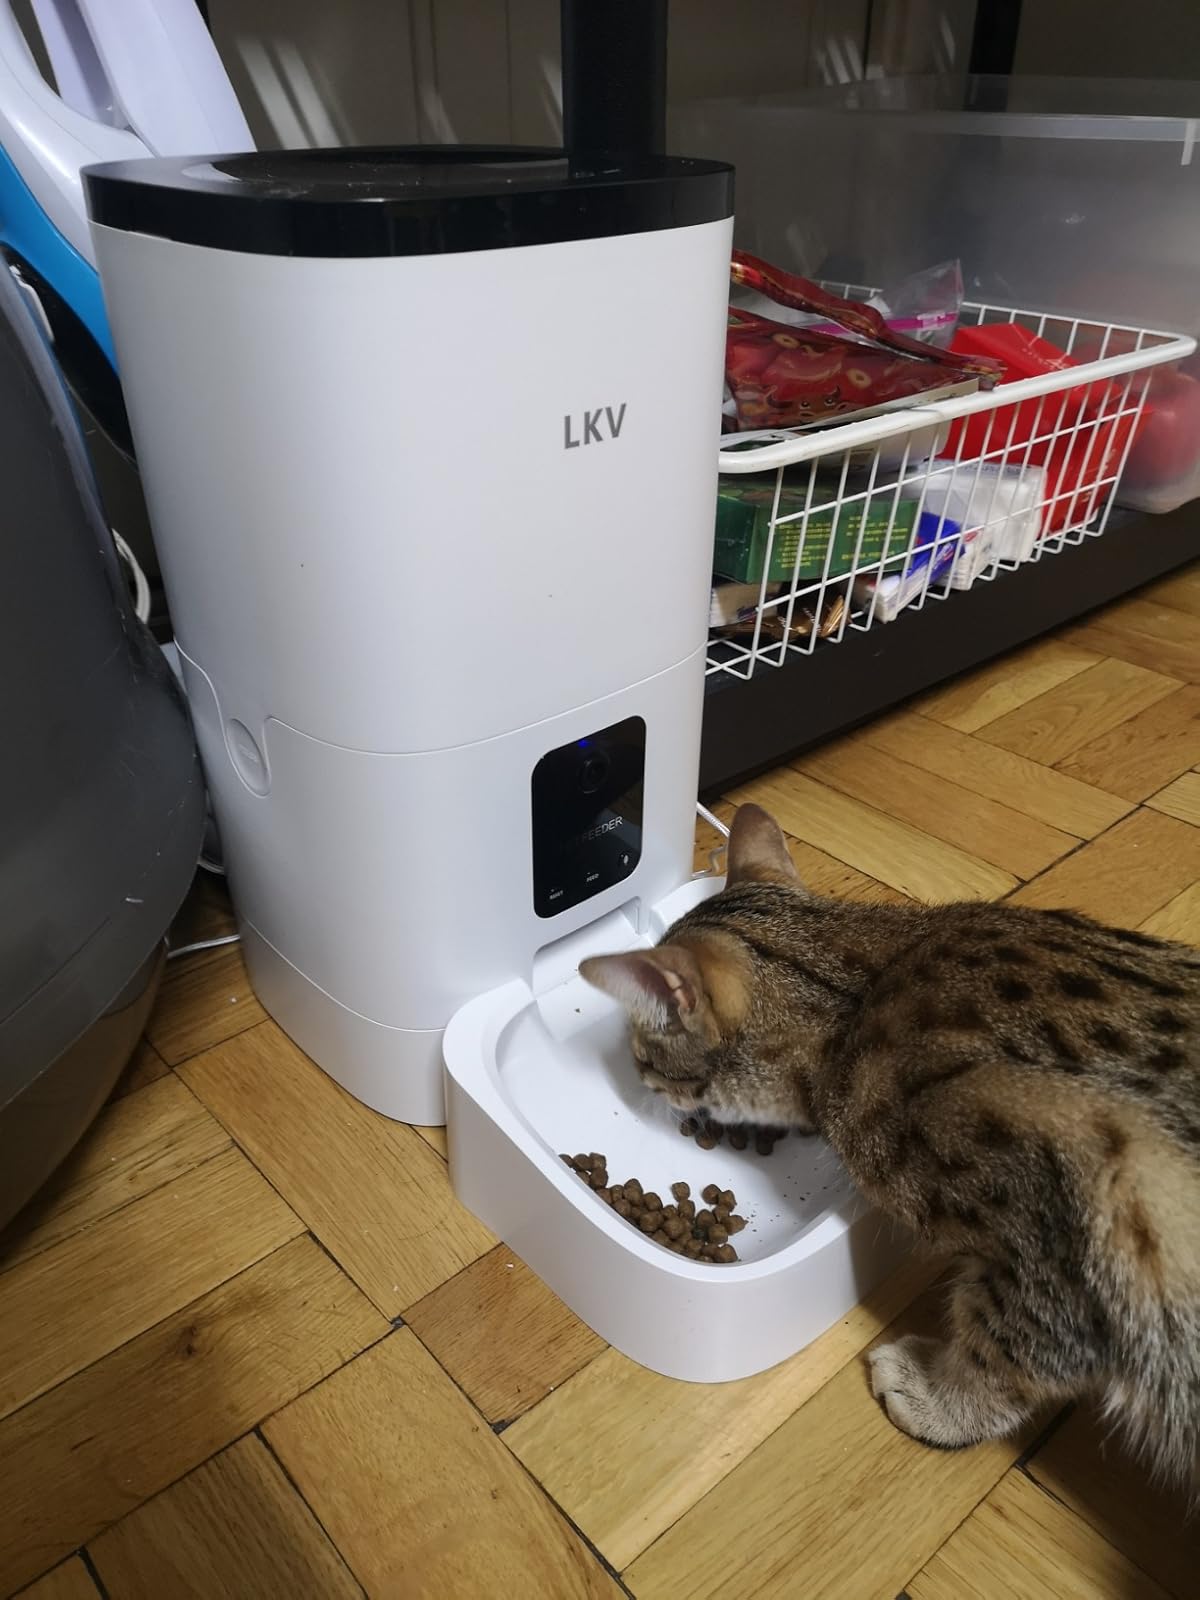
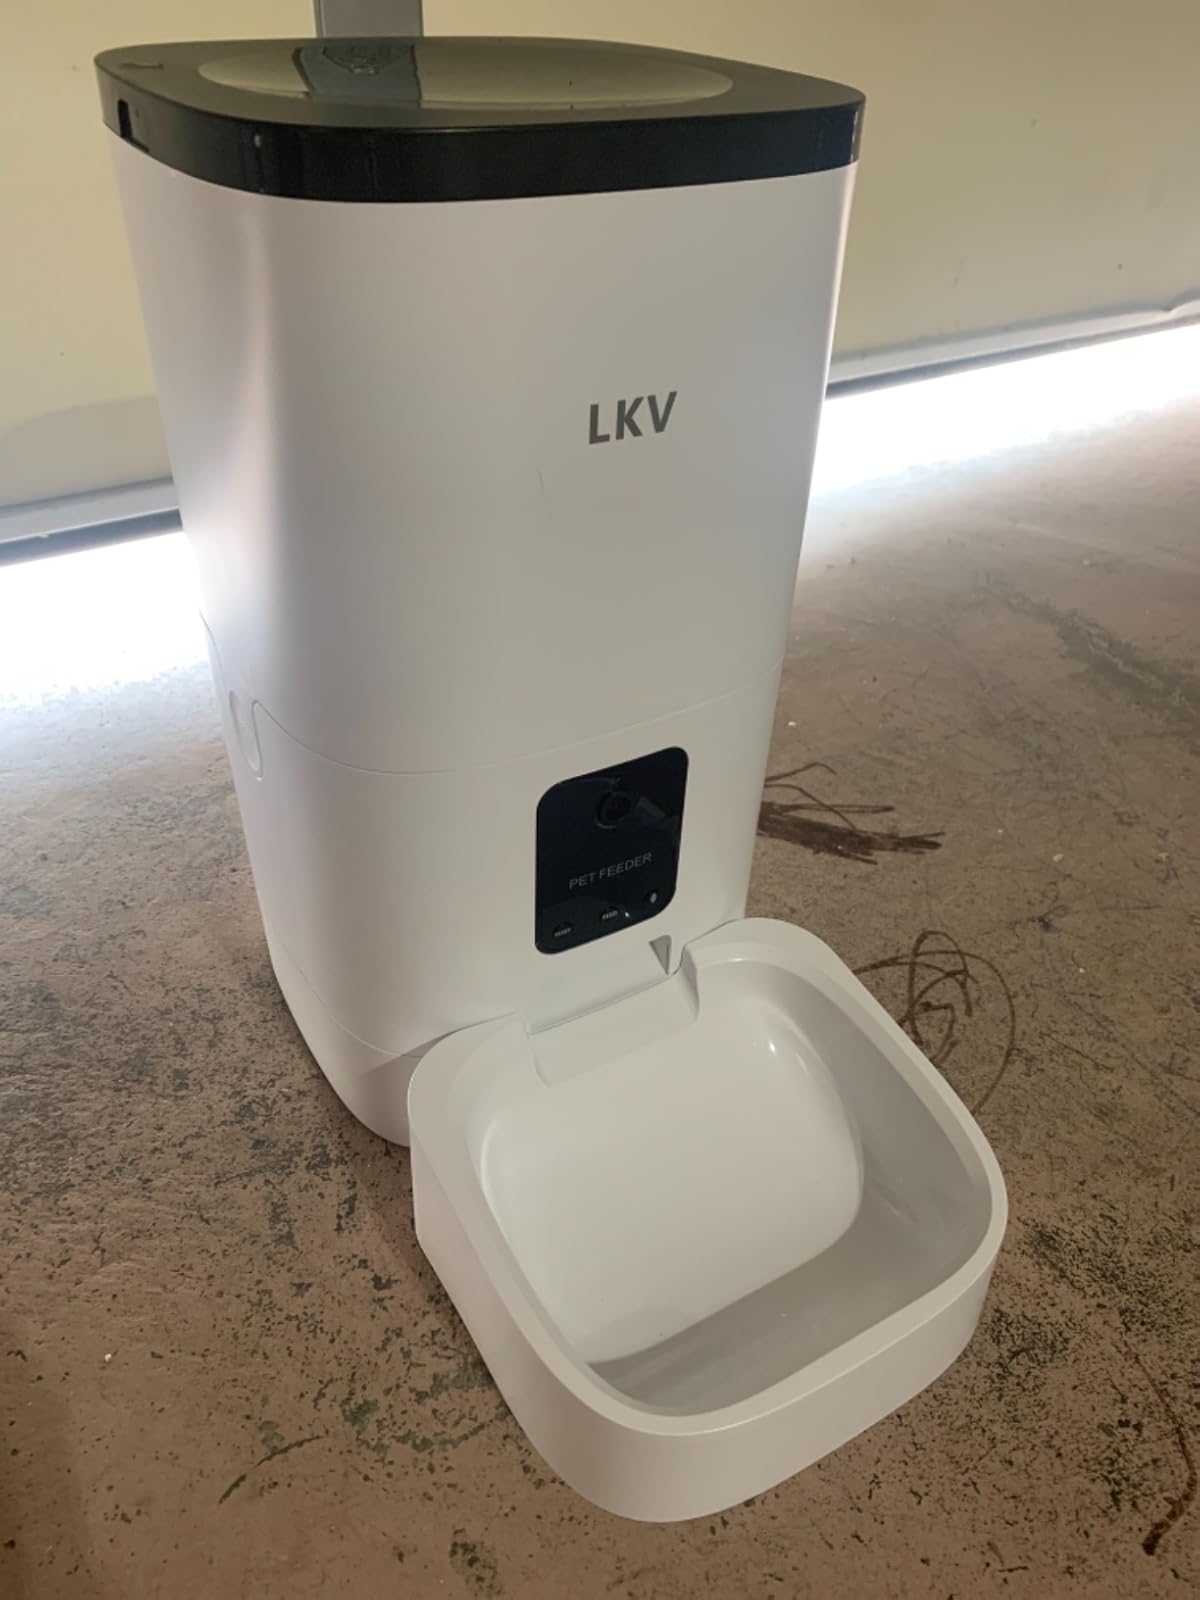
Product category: items_feeder
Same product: yes